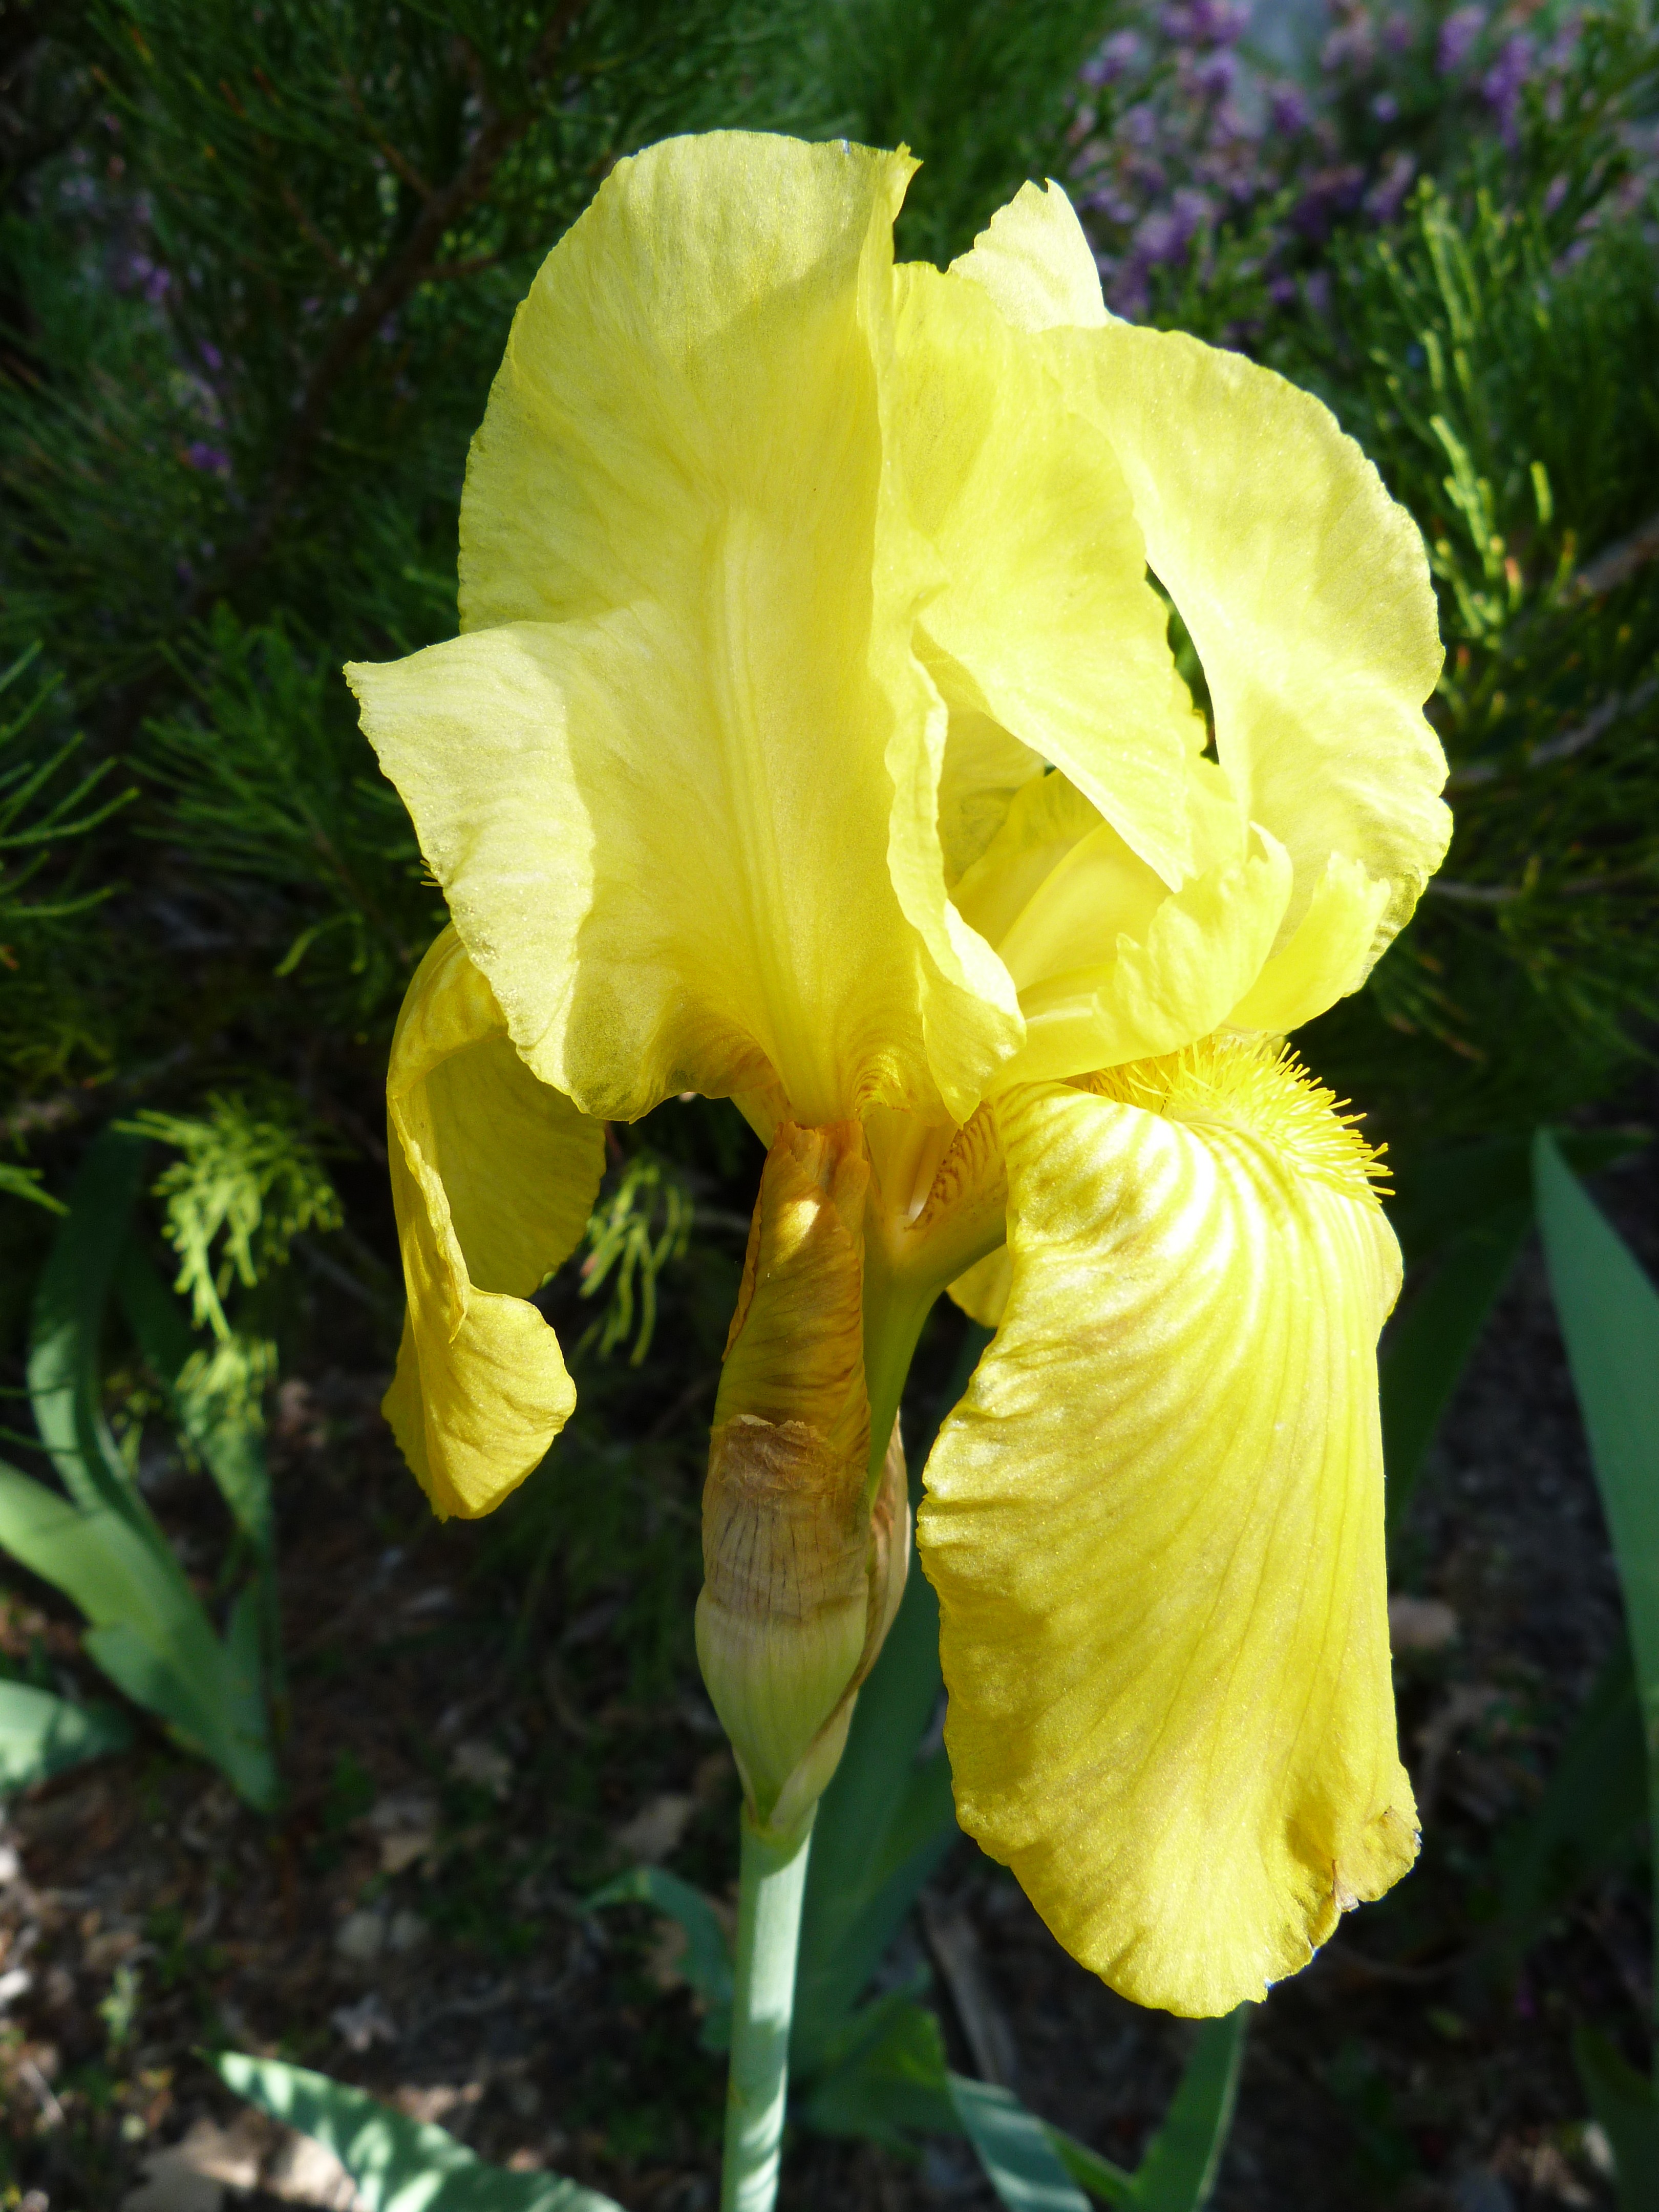
nature, plant, flower, spring, macro, contrast, botany, yellow, garden, flora, plants, flowers, petals, iris, yellow iris, blossomed, flowering plant, canna lily, plant stem, land plant, canna family, iris family